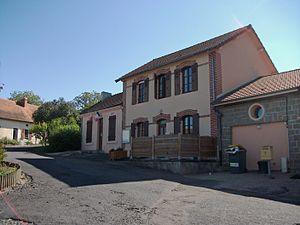
Mairie de Bost [8892]
Bost est une commune française située dans le département de l'Allier, en région Auvergne-Rhône-Alpes. Elle fait partie de l'aire urbaine de Vichy.